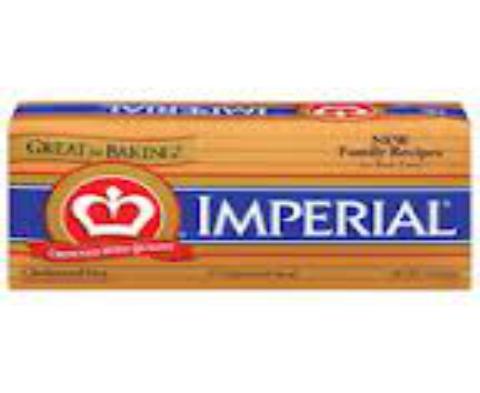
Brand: Imperial Margarine
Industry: Food